Mrouzia
Also known as:
ar - Arabic: مروزية
ary - Moroccan Arabic: مروزية
es - Spanish: Mrouzia
fr - French: Mrouzia
ig - Igbo: Mrouzia
nl - Dutch: Mrouzia
pt - Portuguese: Mrouzia
sw - Swahili: Mrouzia
Category: meat (lamb)
Cuisine: Moroccan
Associated cuisines: Moroccan
Area: Morocco
Countries: Morocco
Region: Northern Africa

The dish is a sweet and salty meat with blend of spices of honey, cinnamon, and almonds.

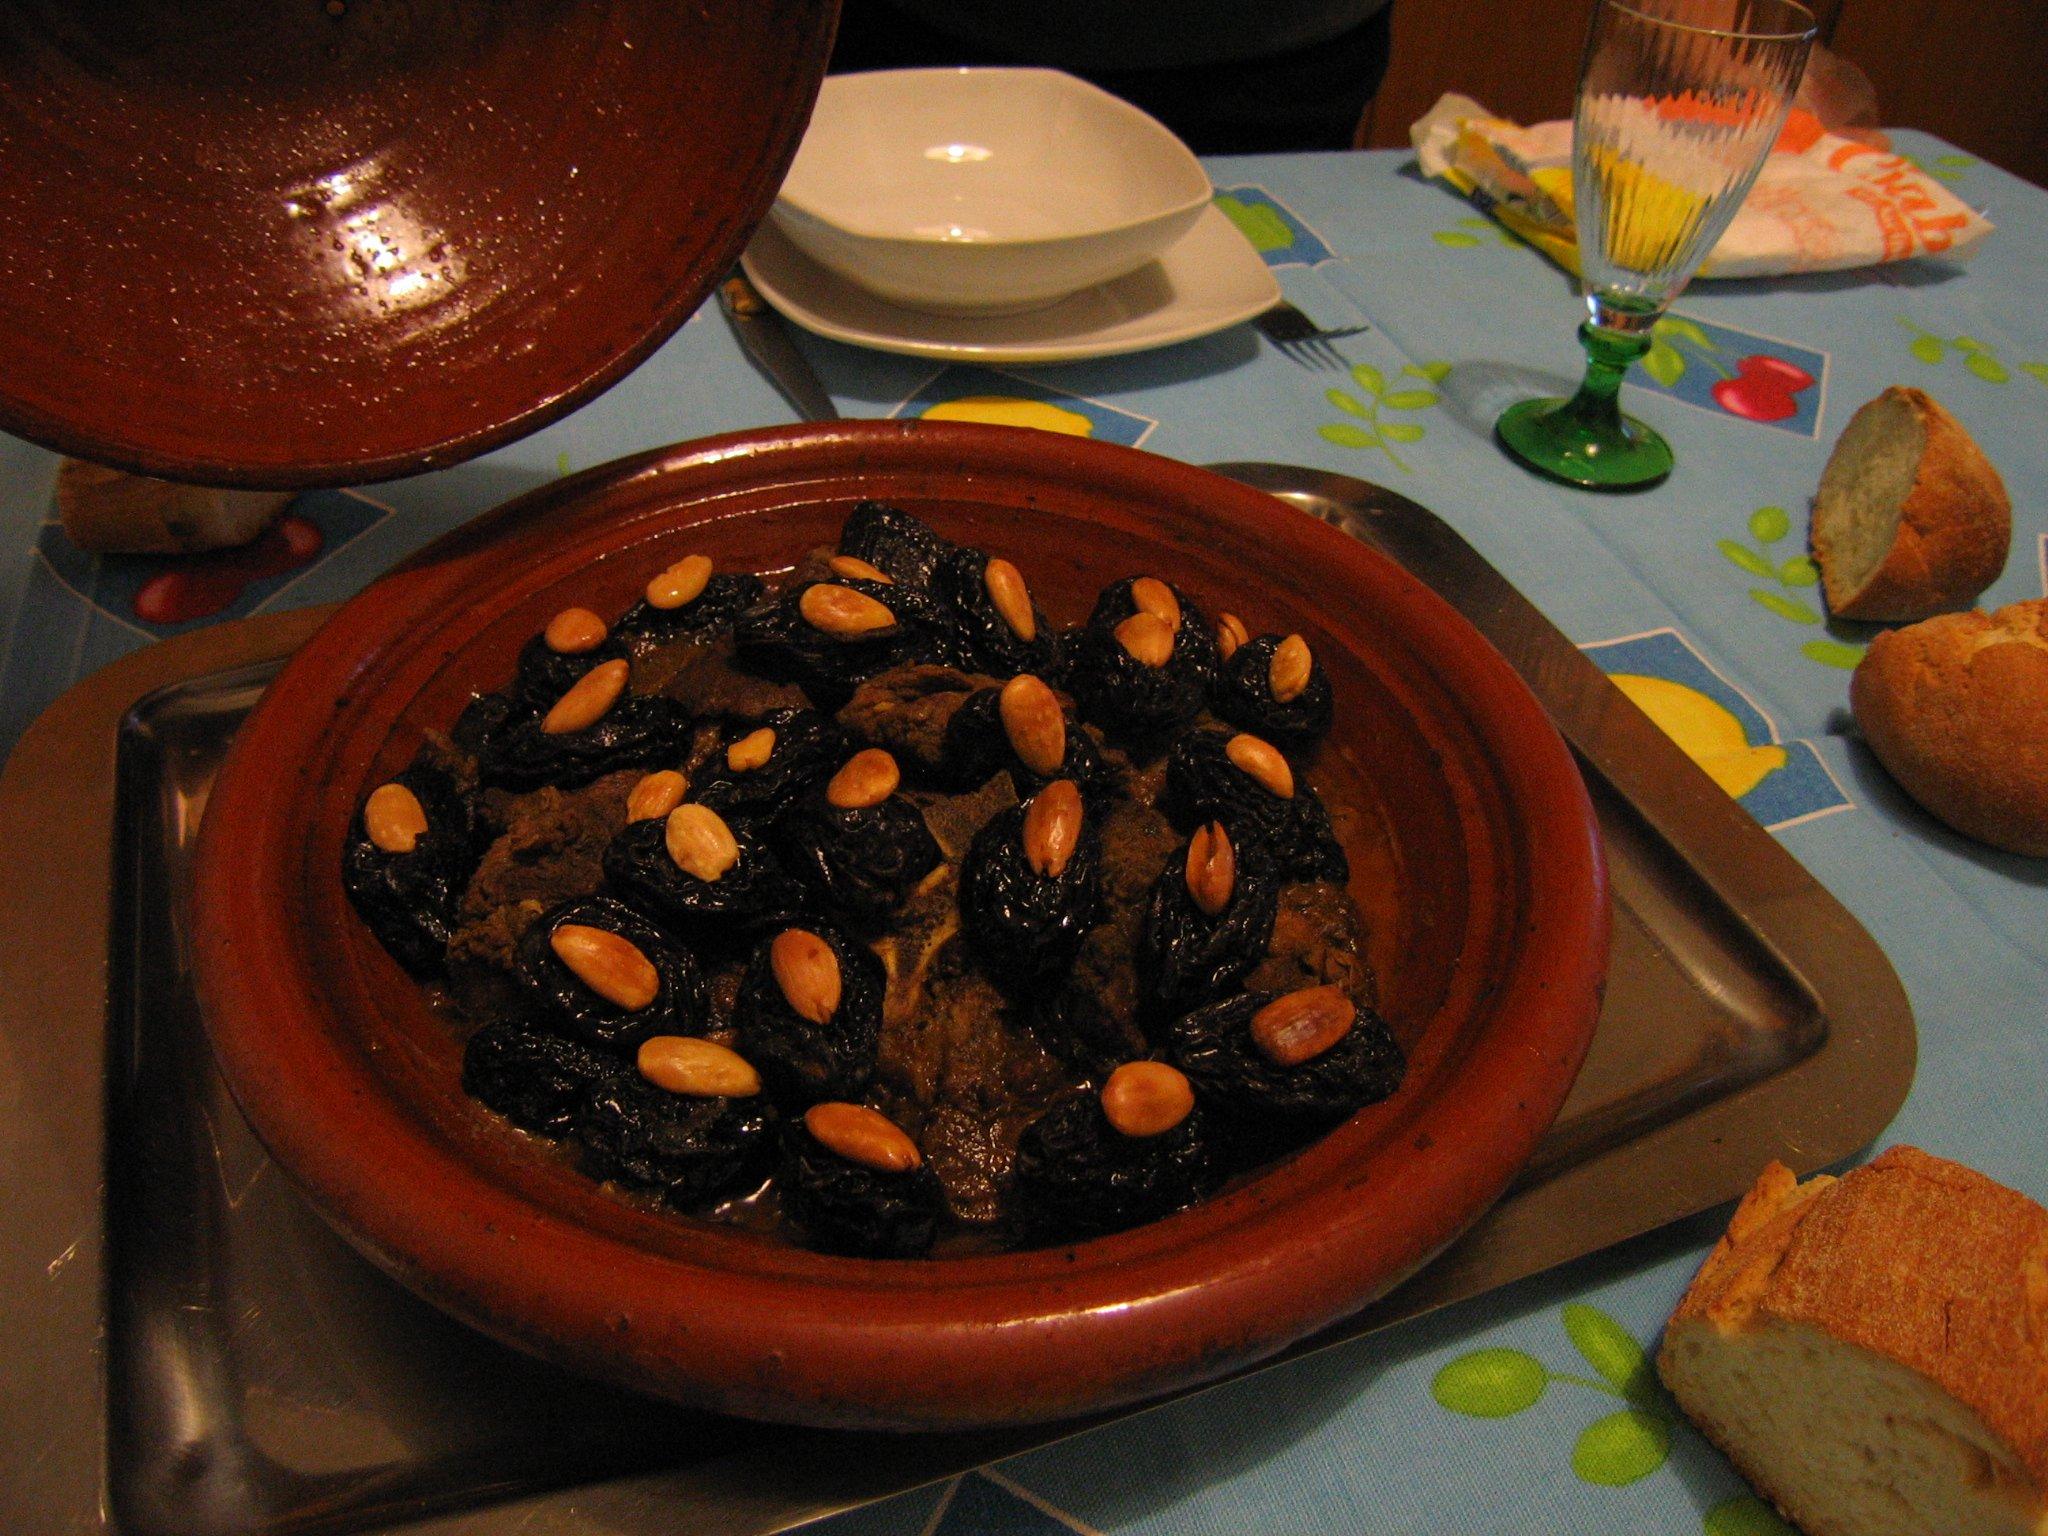